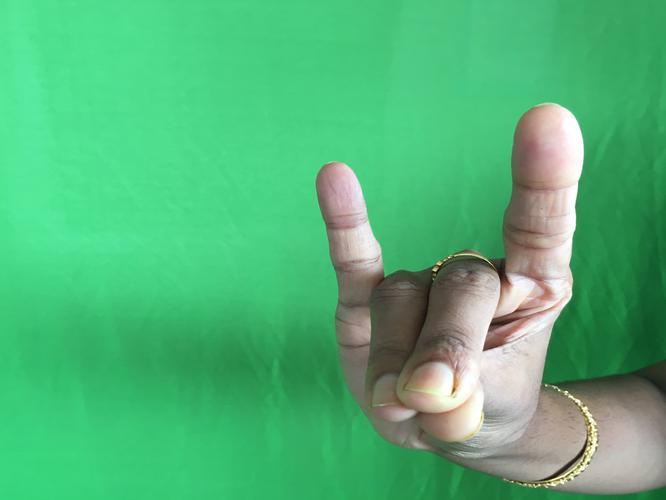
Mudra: Simhamukham
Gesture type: single_hand